Theodore Roberts

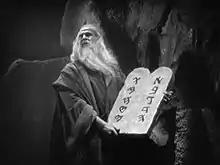
Roberts as Moses in Cecil B. DeMille's "The Ten Commandments" (1923)

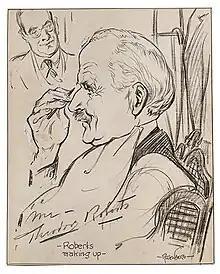
Signed drawing of Theodore Roberts by Manuel Rosenberg for the "Cincinnati Post", 1926

He started his film career in the 1910s in Hollywood, and was often associated in the productions of Cecil B. DeMille. He portrayed Moses in the biblical prologue of DeMille's "The Ten Commandments" (1923). One of his last film appearances was as the heroine's father in "The Cat's Pajamas" (1926).